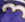
Number: 3